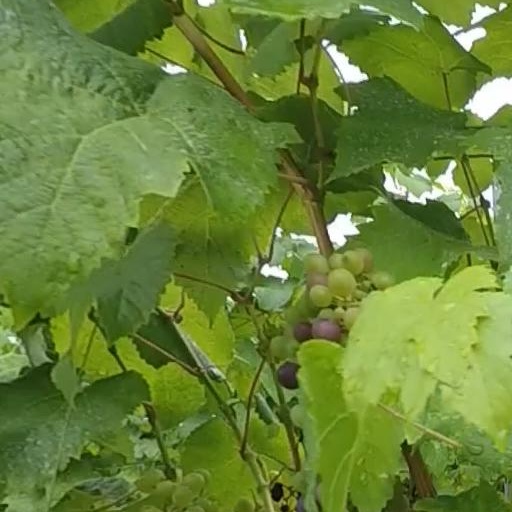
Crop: grape